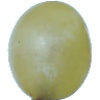
Label: Grape White 1